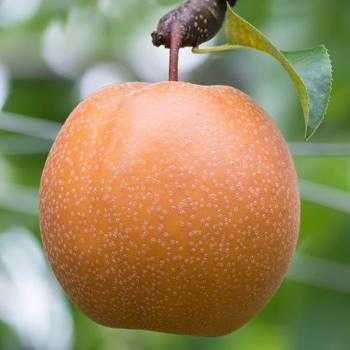
Label: Pear